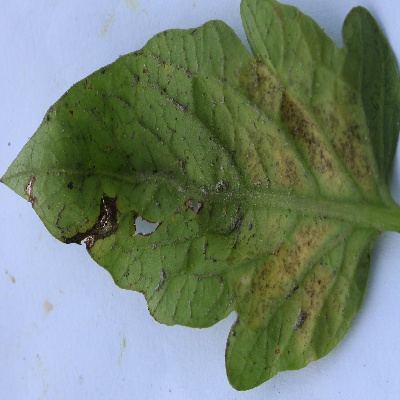
Crop: Tomato
Condition: septoria leaf spot